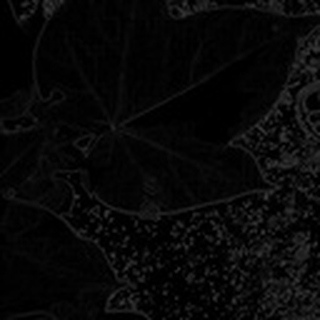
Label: healthy_cotton